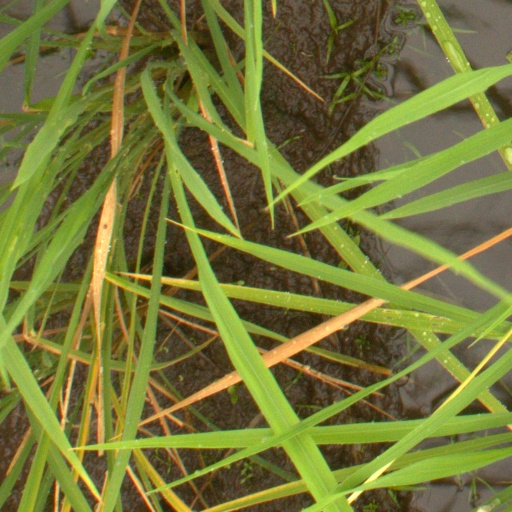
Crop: rice